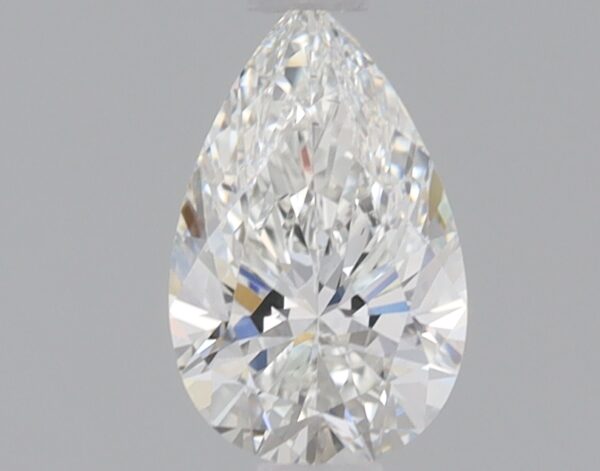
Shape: pear
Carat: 0.7
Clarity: SI1
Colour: F
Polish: EX
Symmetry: EX
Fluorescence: NONE
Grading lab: IGI
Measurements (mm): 7.92 x 4.95 x 3.13